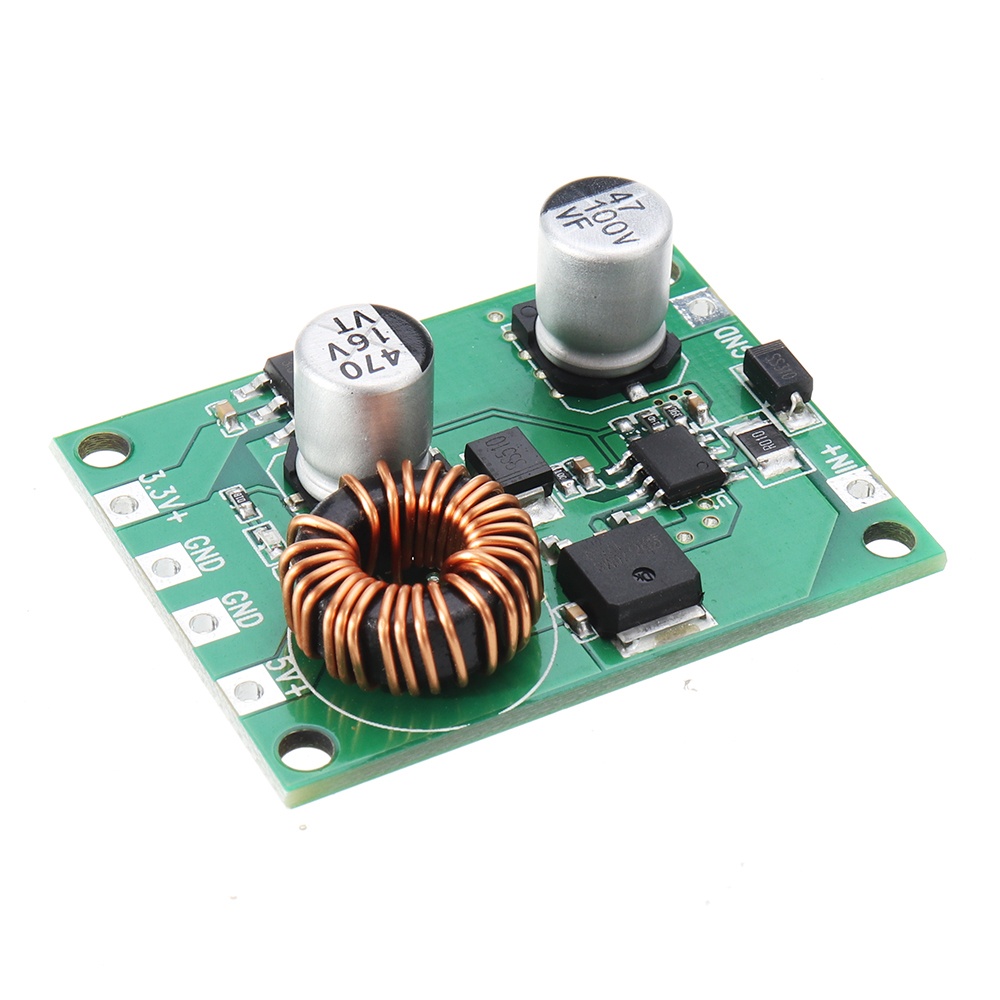
9V 12V 24V 36V 48V 60V 72V to 3.3V 5V 3A DC Step Down Module Car Power Supply Module
Brand: Electronic Pro
Specifications: Size: 42 x 32 x 12mm Input: 8V-80V Output: 5V/3A Output: 3.3V/800mA Protection function: reverse connection protection Conversion efficiency: 88% (Max) Working temperature: -40°C-+85°C Scope of application: USB5V/3.3V powered devices such as mobile power, mobile phones, and tablets Package Included: 1 x 9V 12V 24V 36V 48V 60V 72V to 3.3V 5V 3A DC Step Down Module
Category: Hardware > Power & Electrical Supplies > Power Converters > Step-Down Converters